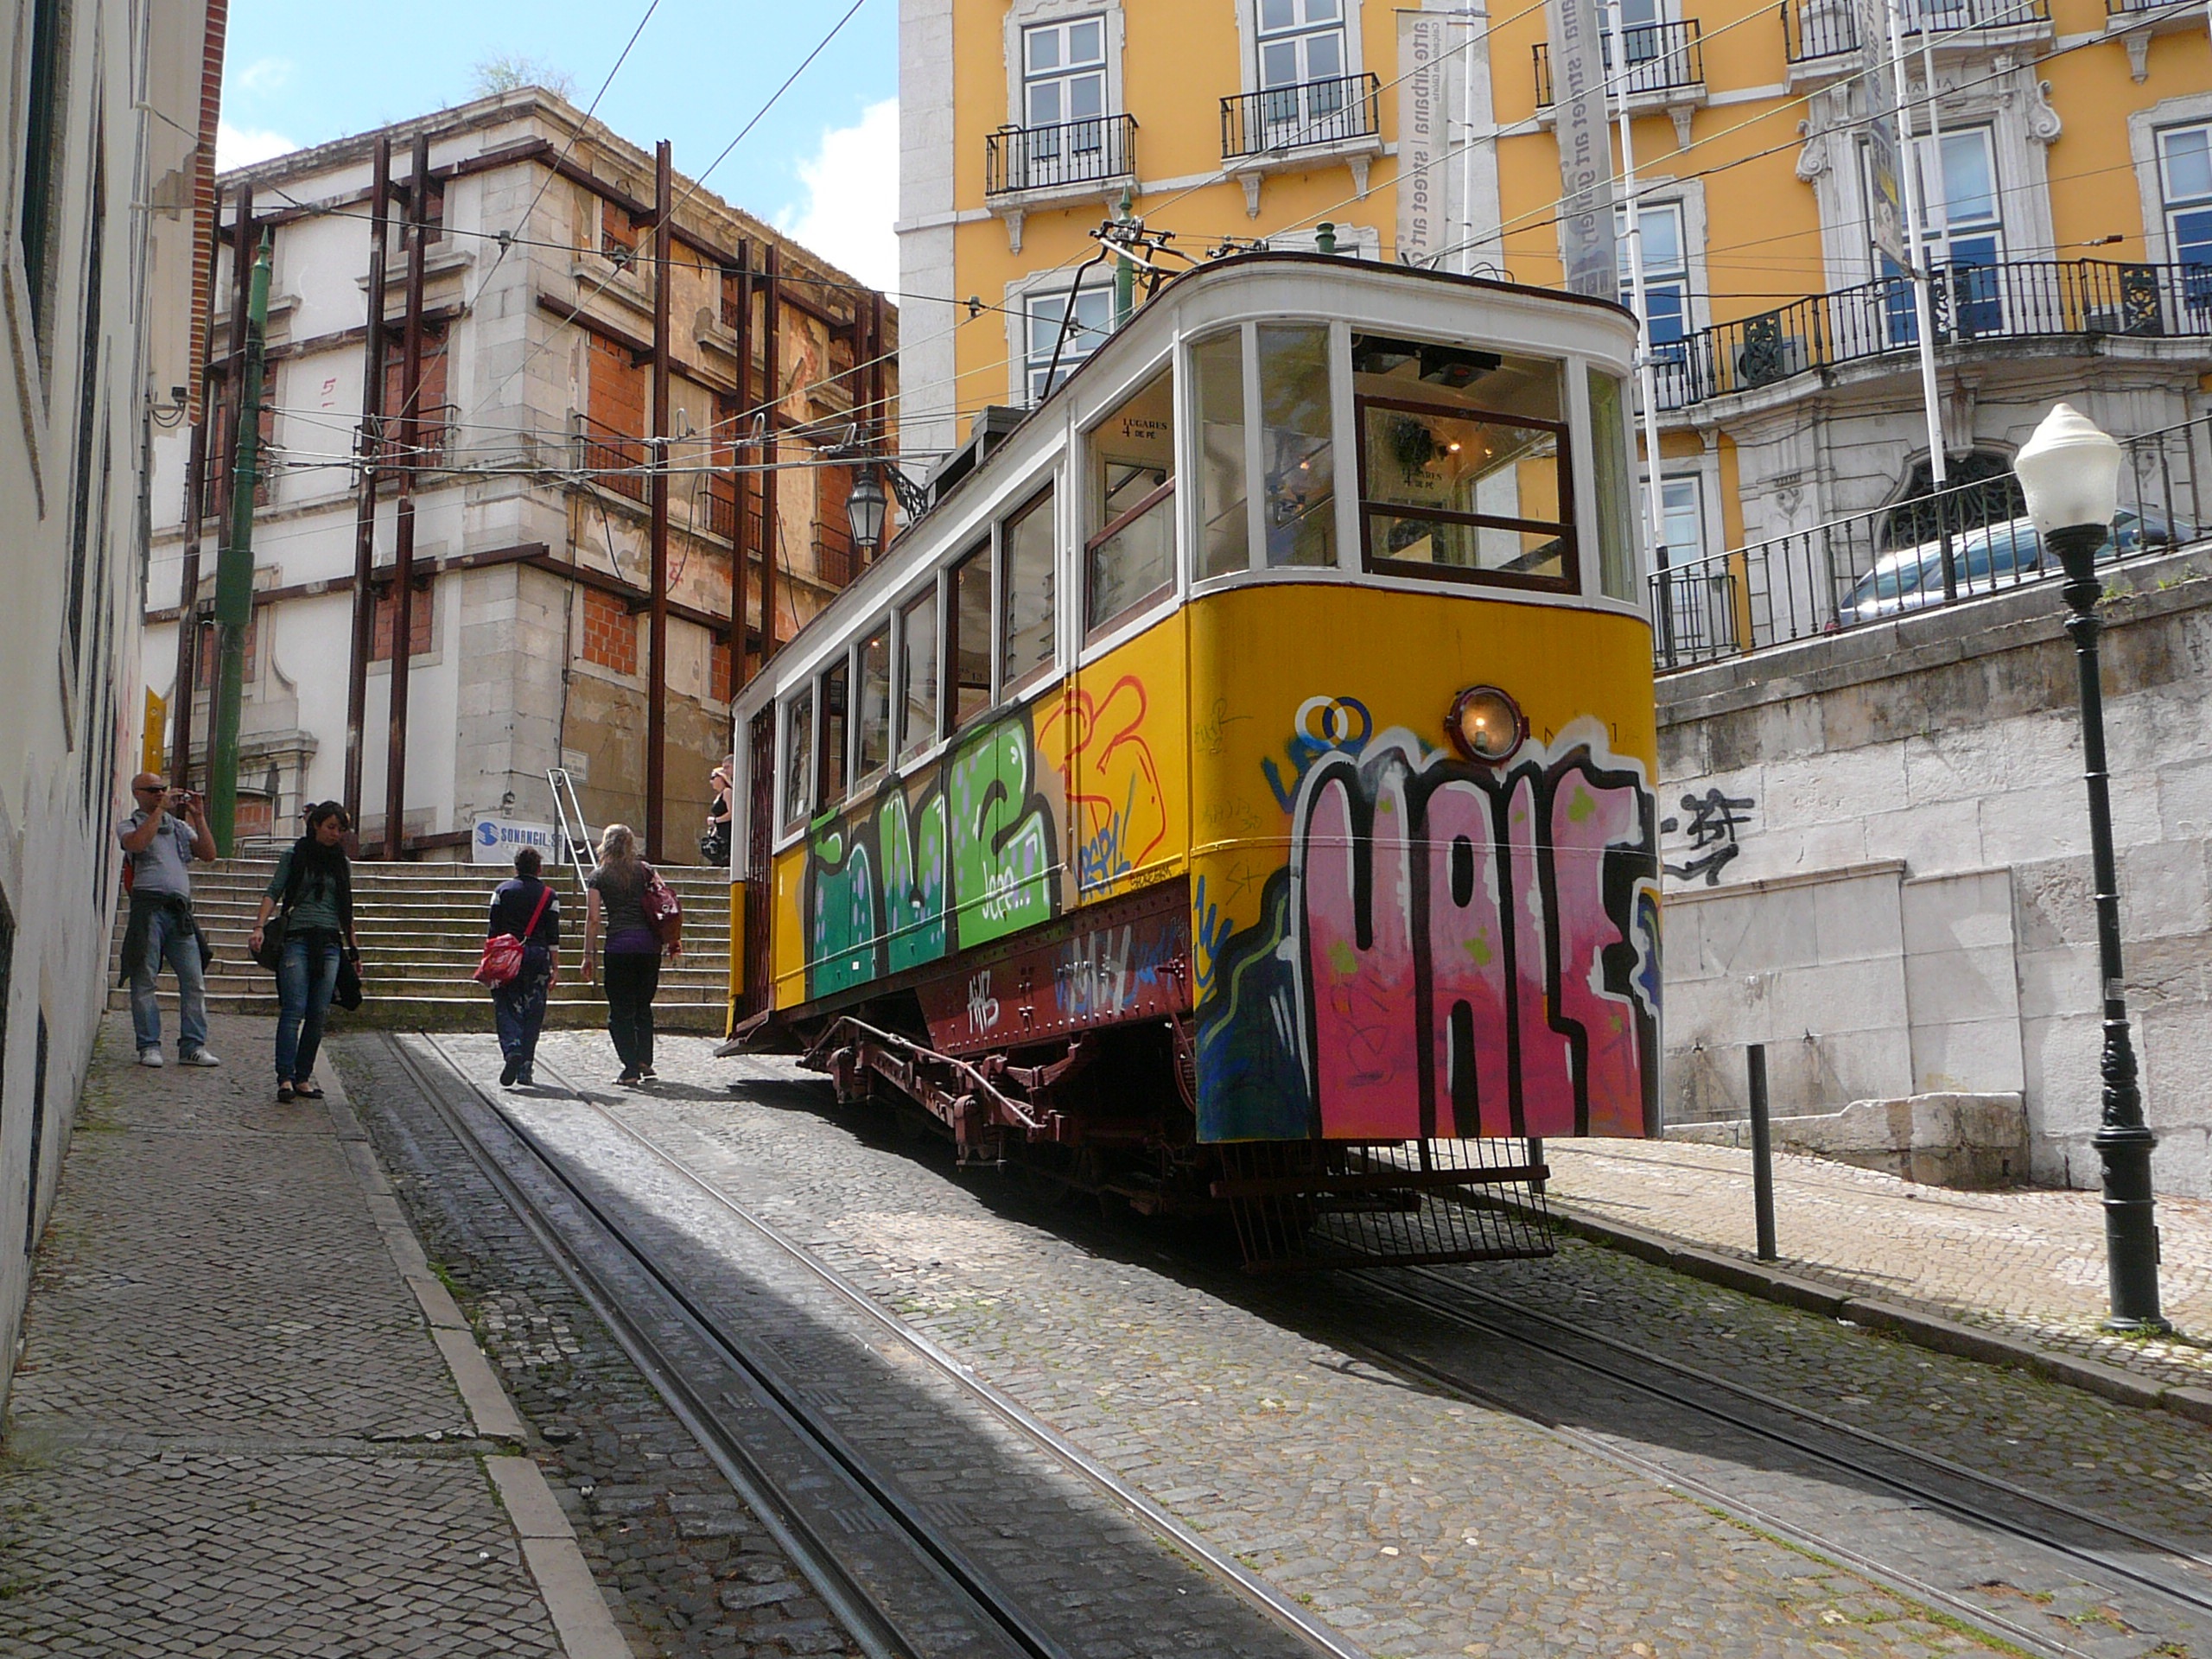
track, street, train, tram, transport, vehicle, electricity, lane, public transport, art, locomotive, rail transport, land vehicle, urban area, residential area, rolling stock, metropolitan area